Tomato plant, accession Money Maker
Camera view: vertical (180 deg); turntable rotation: 300 degrees
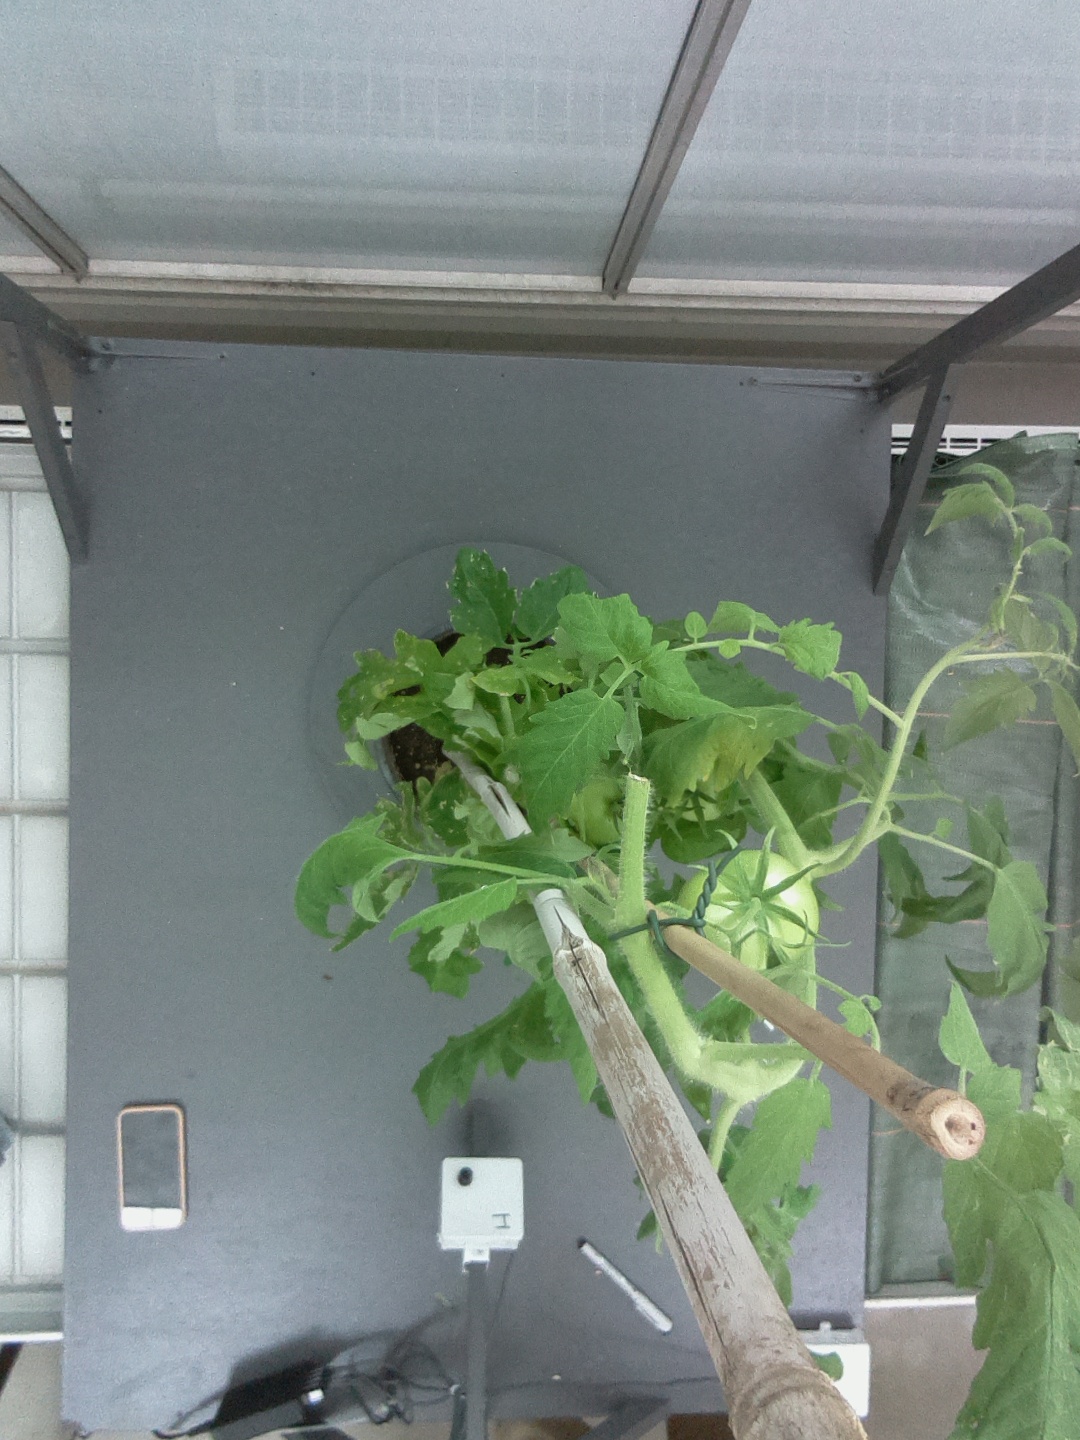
BBCH growth stage 77: 70%-80% of final fruit size